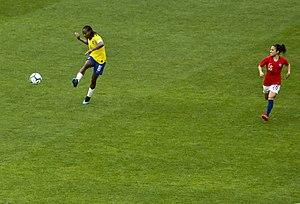
Formiga - tournoi international SP
Miraildes Maciel Mota dite Formiga, née le 3 mars 1978 à Salvador, est une footballeuse internationale brésilienne évoluant au poste de milieu de terrain au Paris Saint-Germain.